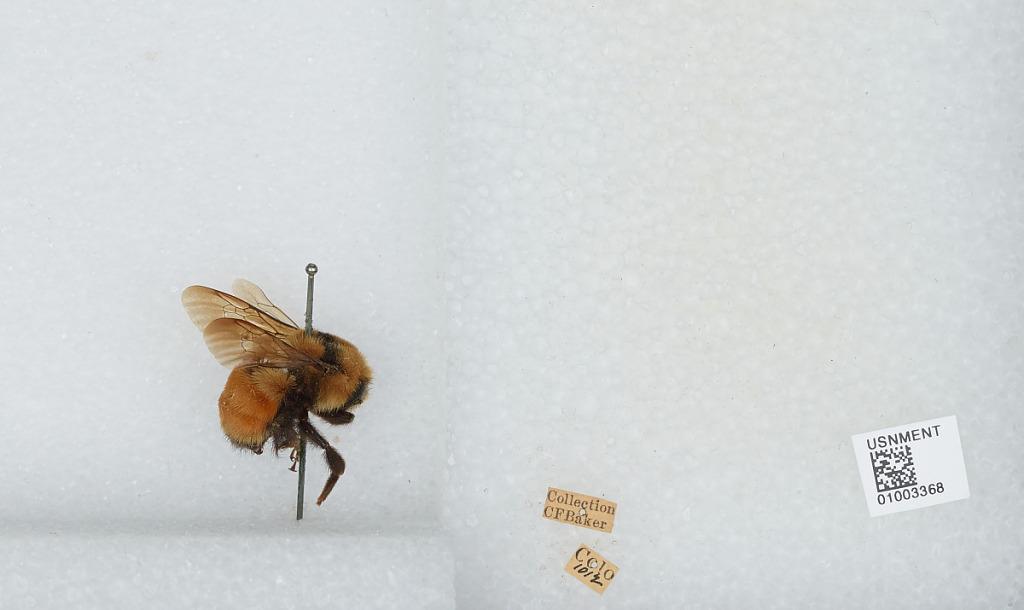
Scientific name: Bombus (Pyrobombus) huntii Greene
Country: United States
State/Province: Colorado